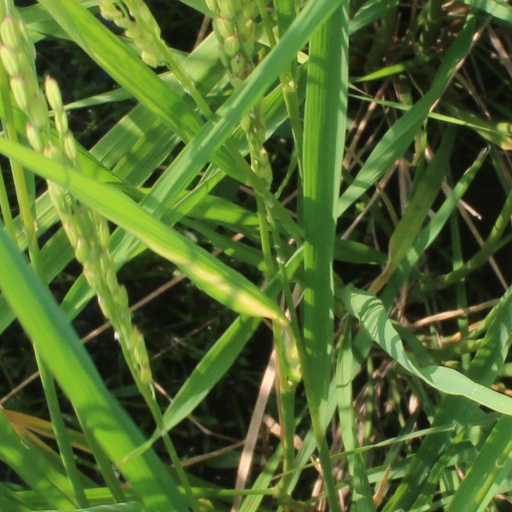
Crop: rice